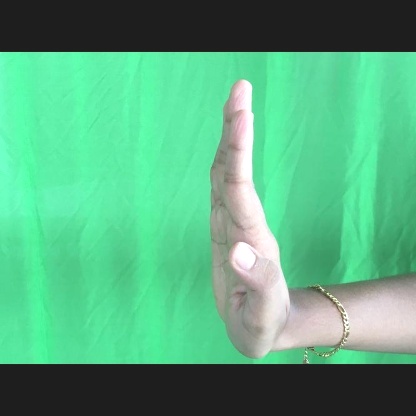
Mudra: Pathaka